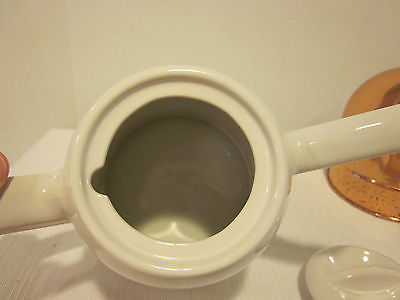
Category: kettle